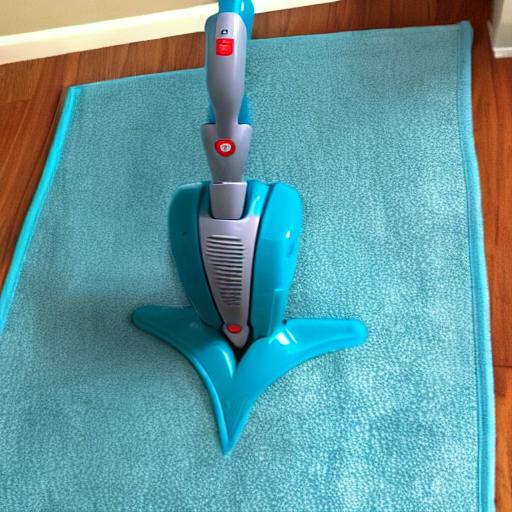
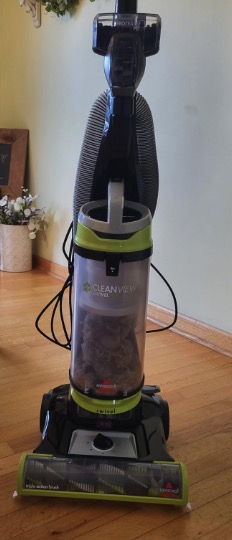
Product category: items_vacuum
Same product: no